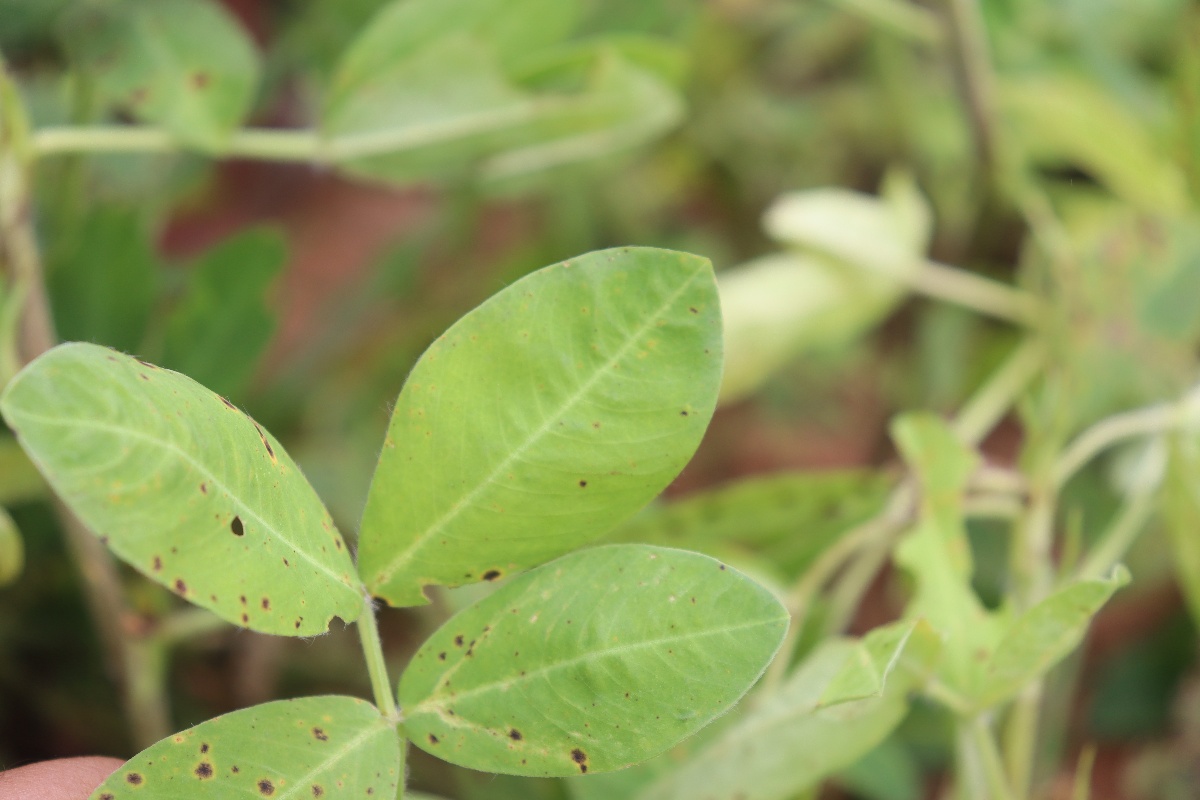
Label: late leaf spot